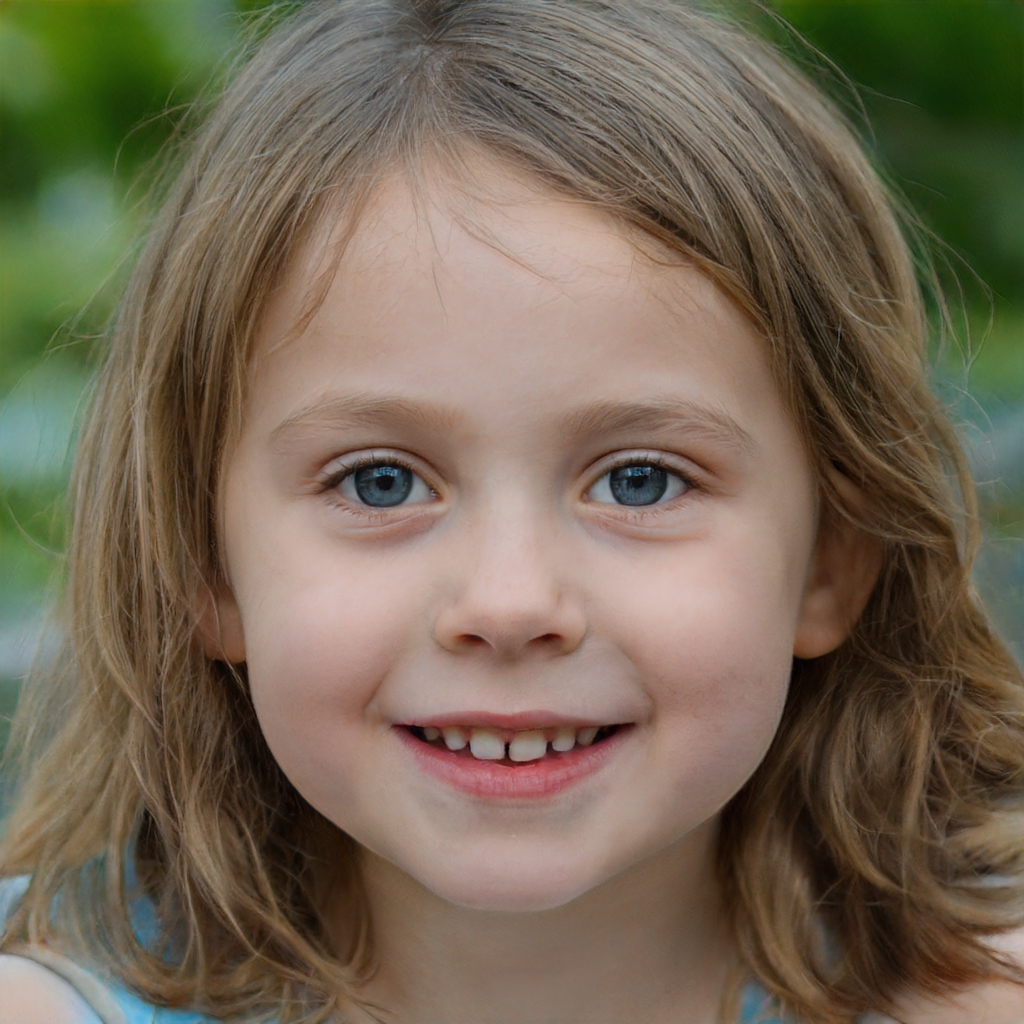
Portrait style: Real Portrait